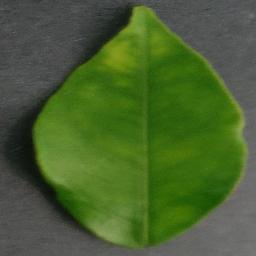
Label: Orange___Haunglongbing_(Citrus_greening)